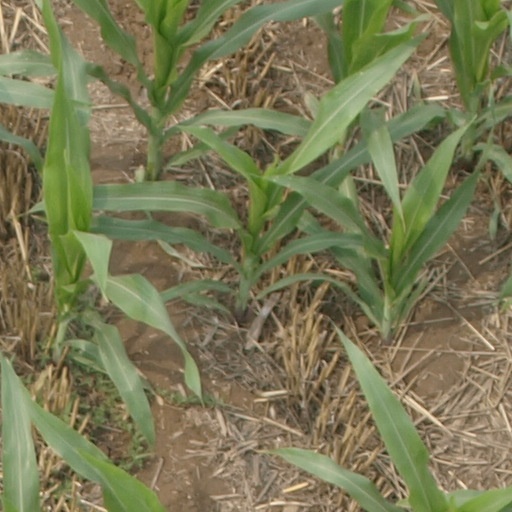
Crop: maize; corn